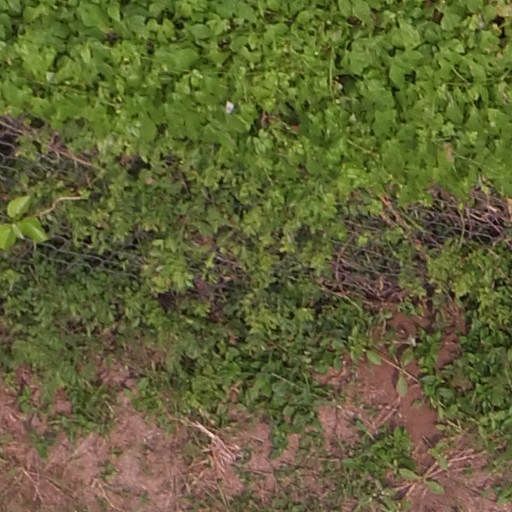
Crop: maize; corn